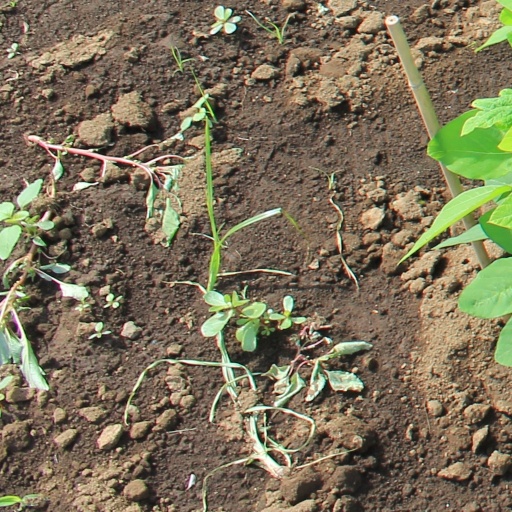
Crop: soybean